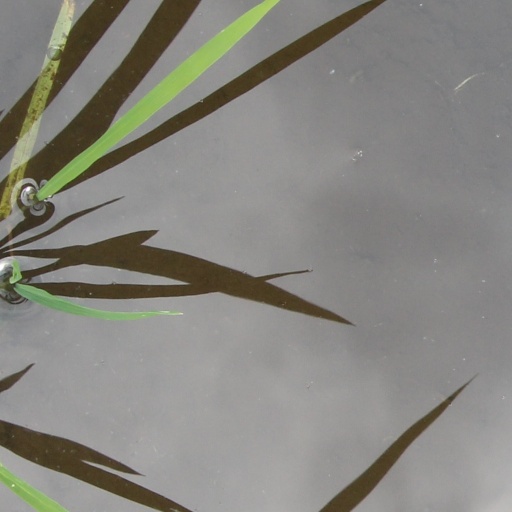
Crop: rice